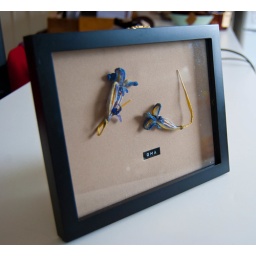
July 21, 2010. Two dried blue irises in a butterfly display box.